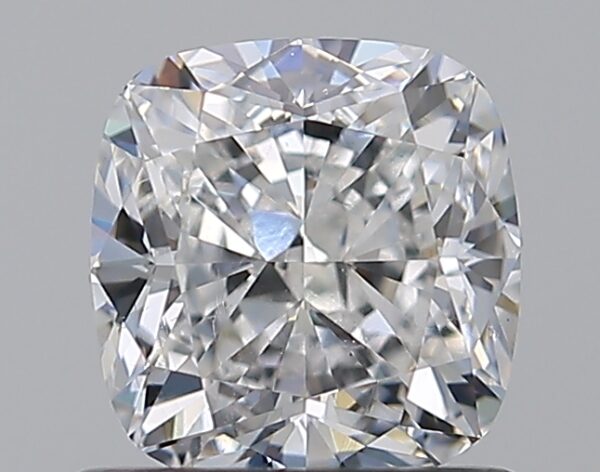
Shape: cushion
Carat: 1.01
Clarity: SI1
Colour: E
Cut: EX
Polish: EX
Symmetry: EX
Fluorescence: ST
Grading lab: GIA
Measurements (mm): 5.61 x 5.44 x 3.78